Daniel Gookin

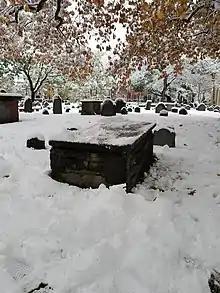
Grave of Daniel Gookin in Old Burying Ground (Cambridge, Massachusetts) near Harvard Square

Danyell "Daniel" Gookin (1612 – 19 March 1687) was a Munster colonist, settler of Virginia and Massachusetts, and a writer on the subject of American Indians.